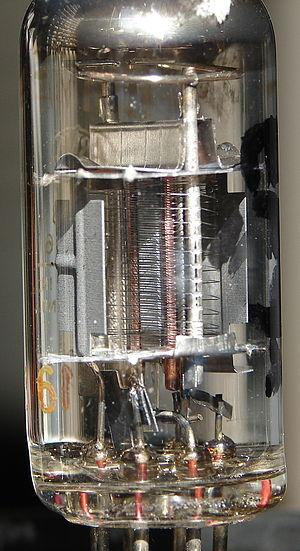
En électricité et électronique, la grille de contrôle est l'électrode de commande d'un tube à vide ou d'un transistor à effet de champ. C'est elle qui reçoit le signal à amplifier. Une modification de la différence de potentiel entre la grille et la cathode provoque une variation du courant anodique.